BMW R68

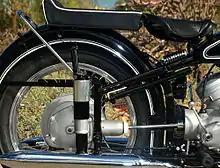
R68 rear and shaft drives and seats arrangement

In the photo to the left are some of the unusual elements of the rear part of the R68. Note the exposed, hard chrome drive shaft connecting the rear drive on the left with the rear of the transmission on the right. A plunger attached to the rear drive limits vertical movement so the front of the drive shaft is connected to the transmission with a round rubber puck with holes to receive the drive shaft's attachment plate.